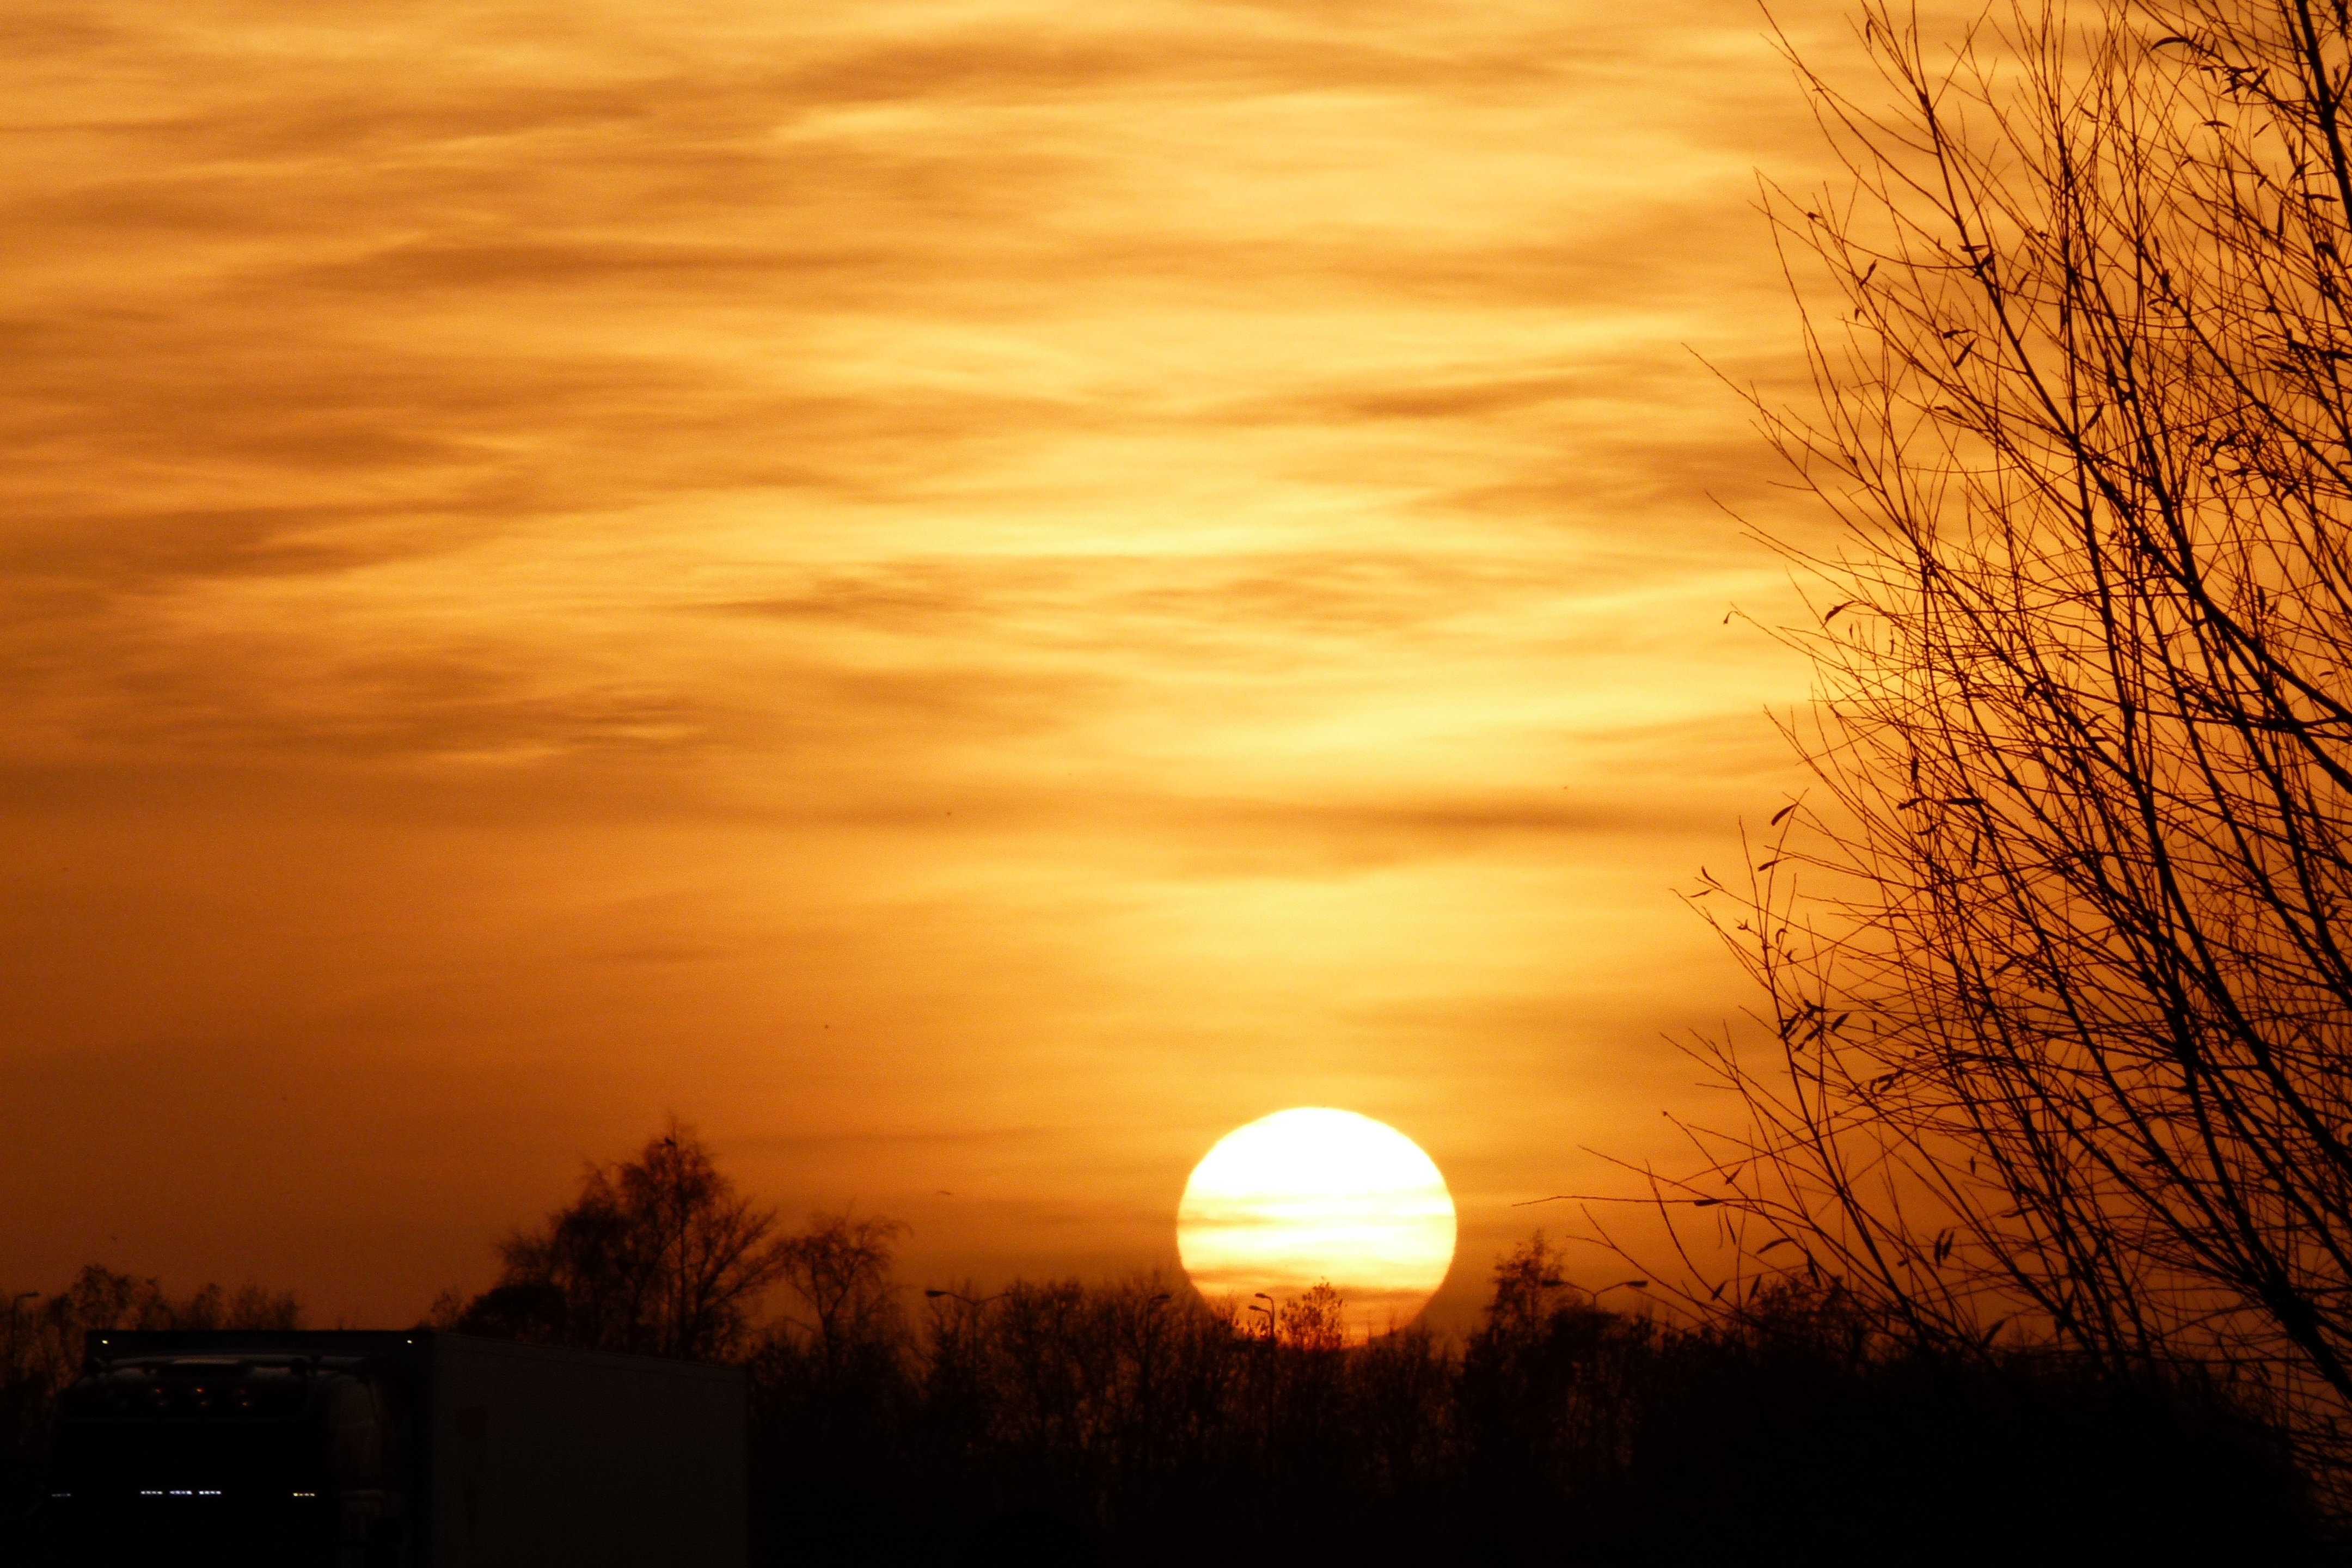
landscape, tree, nature, horizon, cloud, sky, sun, sunrise, sunset, sunlight, air, morning, dawn, atmosphere, dusk, evening, orange, clouds, evening sun, afterglow, setting sun, astronomical object, atmospheric phenomenon, red sky at morning